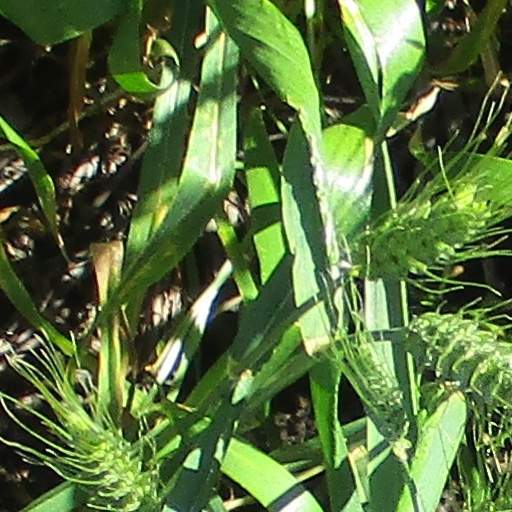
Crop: wheat